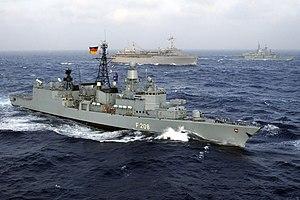
La société par actions de la Weser ou simplement l' AG Weser était une compagnie de construction navale allemande située à Brême sur la Weser. Elle a construit un grand nombre de navires et de sous-marins pour la marine impériale allemande, ce qui lui a fait jouer un rôle important pendant la Première Guerre mondiale. Elle a fusionné avec huit chantiers navals en 1926, le Traité de Versailles interdisant à l'Allemagne de construire de nouveaux navires de guerre. Elle est devenue alors une partie de la compagnie Deutsche Schiff- und Maschinenbau, même si le nom d'AG Weser était conservé pour le chantier naval de Brême.